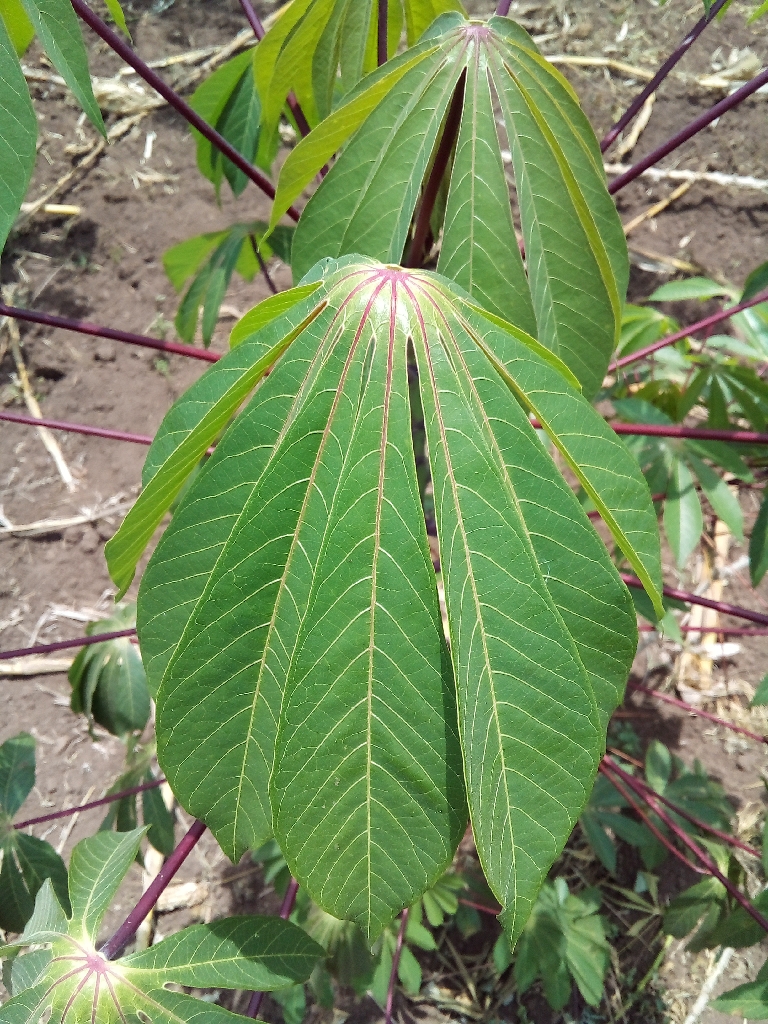
Label: healthy